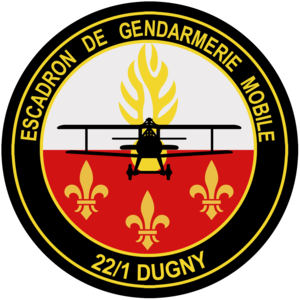
Écusson de l'Escadron de Gendarmerie Mobile 22/1 de Dugny (Seine-Saint-Denis/Île-de-France/Groupement de Gendarmerie Mobile II/1 de Maisons-Alfort). Il est composé au centre d'un avion Nieuport XI, avion utilisé par le pilote de chasse Charles de Tricornot de Rose, qui donna son nom à la caserne de Rose où est hébergé l'escadron. En arrière plan, la grenade jaune à huit flammes jaune, symbole de la Gendarmerie mobile. Sur la partie basse, les 3 fleurs de Lys représentent l'Île de France.
Charles de Tricornot de Rose, baron de Tricornot, surnommé Carlo de Rose, est considéré comme le père de l'avion de chasse en France.
Le groupement II/1 de Gendarmerie mobile fait partie de la Région de Gendarmerie d'Île-de-France. Il est commandé par un général de gendarmerie. Son état-major est implanté à Maisons-Alfort depuis 2012.